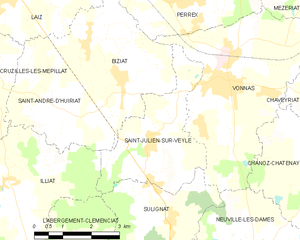
Carte des communes françaises: Saint-Julien-sur-Veyle